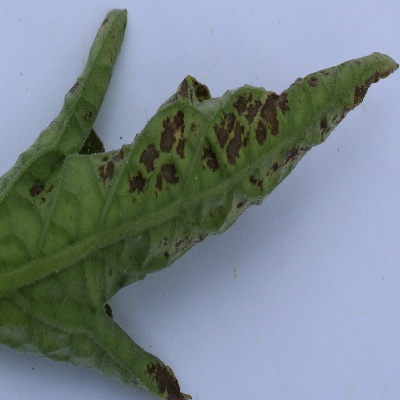
Crop: Tomato
Condition: leaf curl